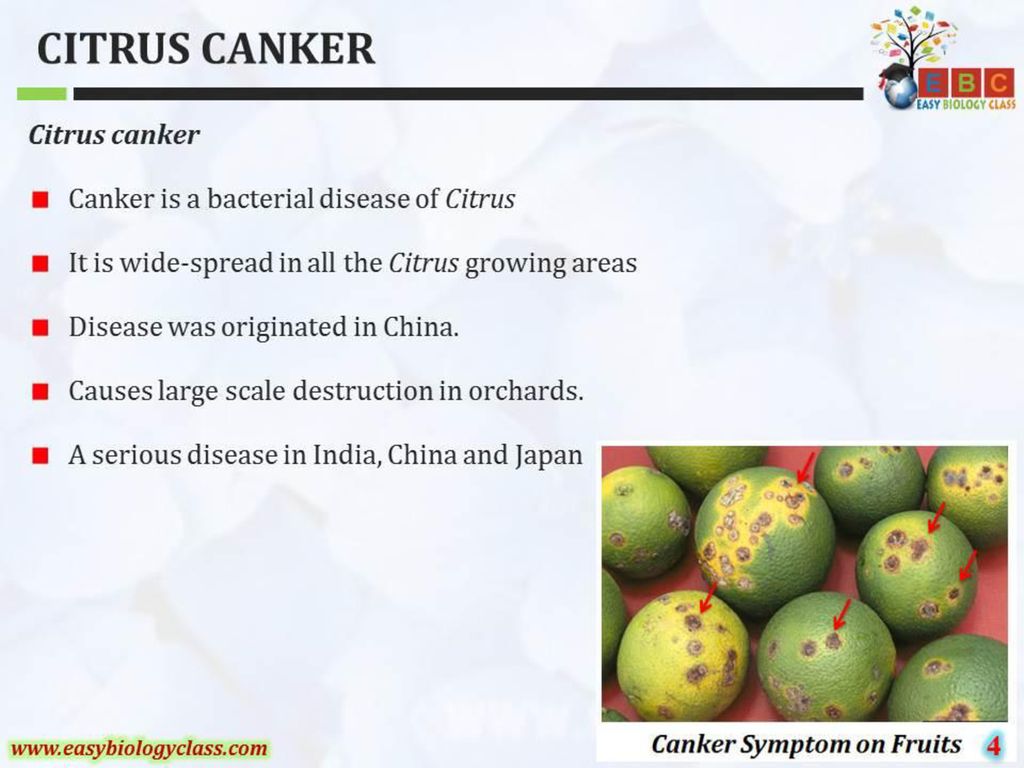
Plant: Citrus
Disease: citrus canker